Real Madrid CF

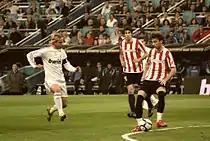
Real Madrid's Guti (left) and Athletic Bilbao's Javi Martínez (centre) and Amorebieta (right) during a match at the Bernabéu, 2010

The club also holds the record for winning the European Cup/UEFA Champions League fifteen times and for the most semi-finals appearances (33). As of June 2024, Cristiano Ronaldo is the all-time top scorer in the UEFA Champions League, with 140 (141 including qualifiers) goals in total, 105 while playing for Real Madrid. The team has the record number of consecutive participations in the European Cup (before it became the Champions League) with 15, from 1955–56 to 1969–70. Among the club's on-field records is a 22-game winning streak in all competitions during the 2014–15 season, a Spanish record. In September 2017, the club equalled the record of the Brazilian club Santos, starring Pelé, by scoring in their 73rd consecutive game, before Bayern Munich breaks the record in 2021.